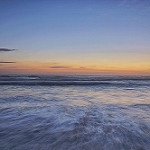
Label: sea